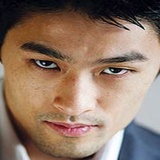
diễn viên Johnny Trí Nguyễn